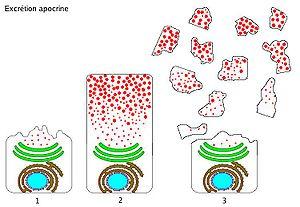
Les épithéliums sont des tissus constitués de cellules étroitement juxtaposées, sans interposition de fibres ou de substance fondamentale.